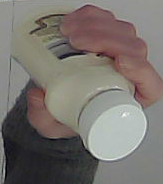
Product: heinz_mayo